Martin Anthamatten

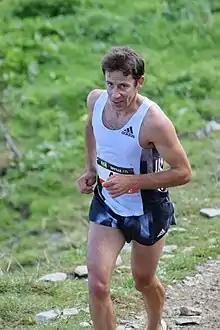

Martin Anthamatten (born 12 September 1984) is a Swiss ski mountaineer and mountain runner.